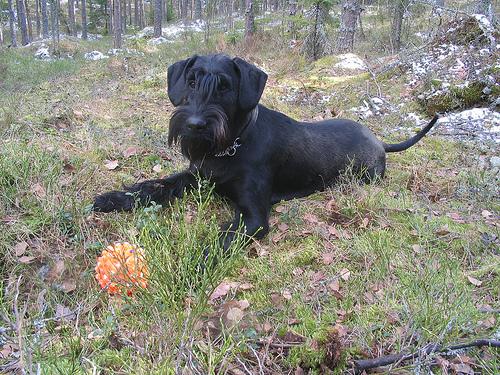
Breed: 232-n000089-giant_schnauzer